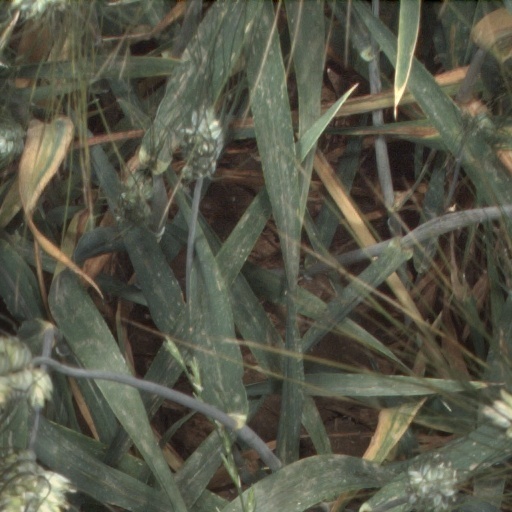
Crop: wheat